Rafael Nascimento

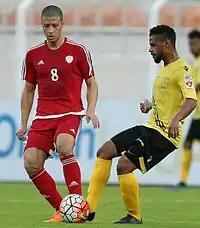
Rafael Nascimento - 2015–16 Sultan Qaboos Cup

Nascimento first moved out of Brazil in 2011 to the Middle East and more accurately to Oman where he signed a two-year contract with Oman First Division League club, Saham SC. He helped the club win the 2011-12 Oman First Division League and in promotion to the 2012–13 Oman Elite League. In the 2012–13, he again put up an eye catching performance for the Saham-based club as he helped them secure the 3rd position in the 2012–13 Oman Elite League which earned the club a spot in the 2014 GCC Champions League.